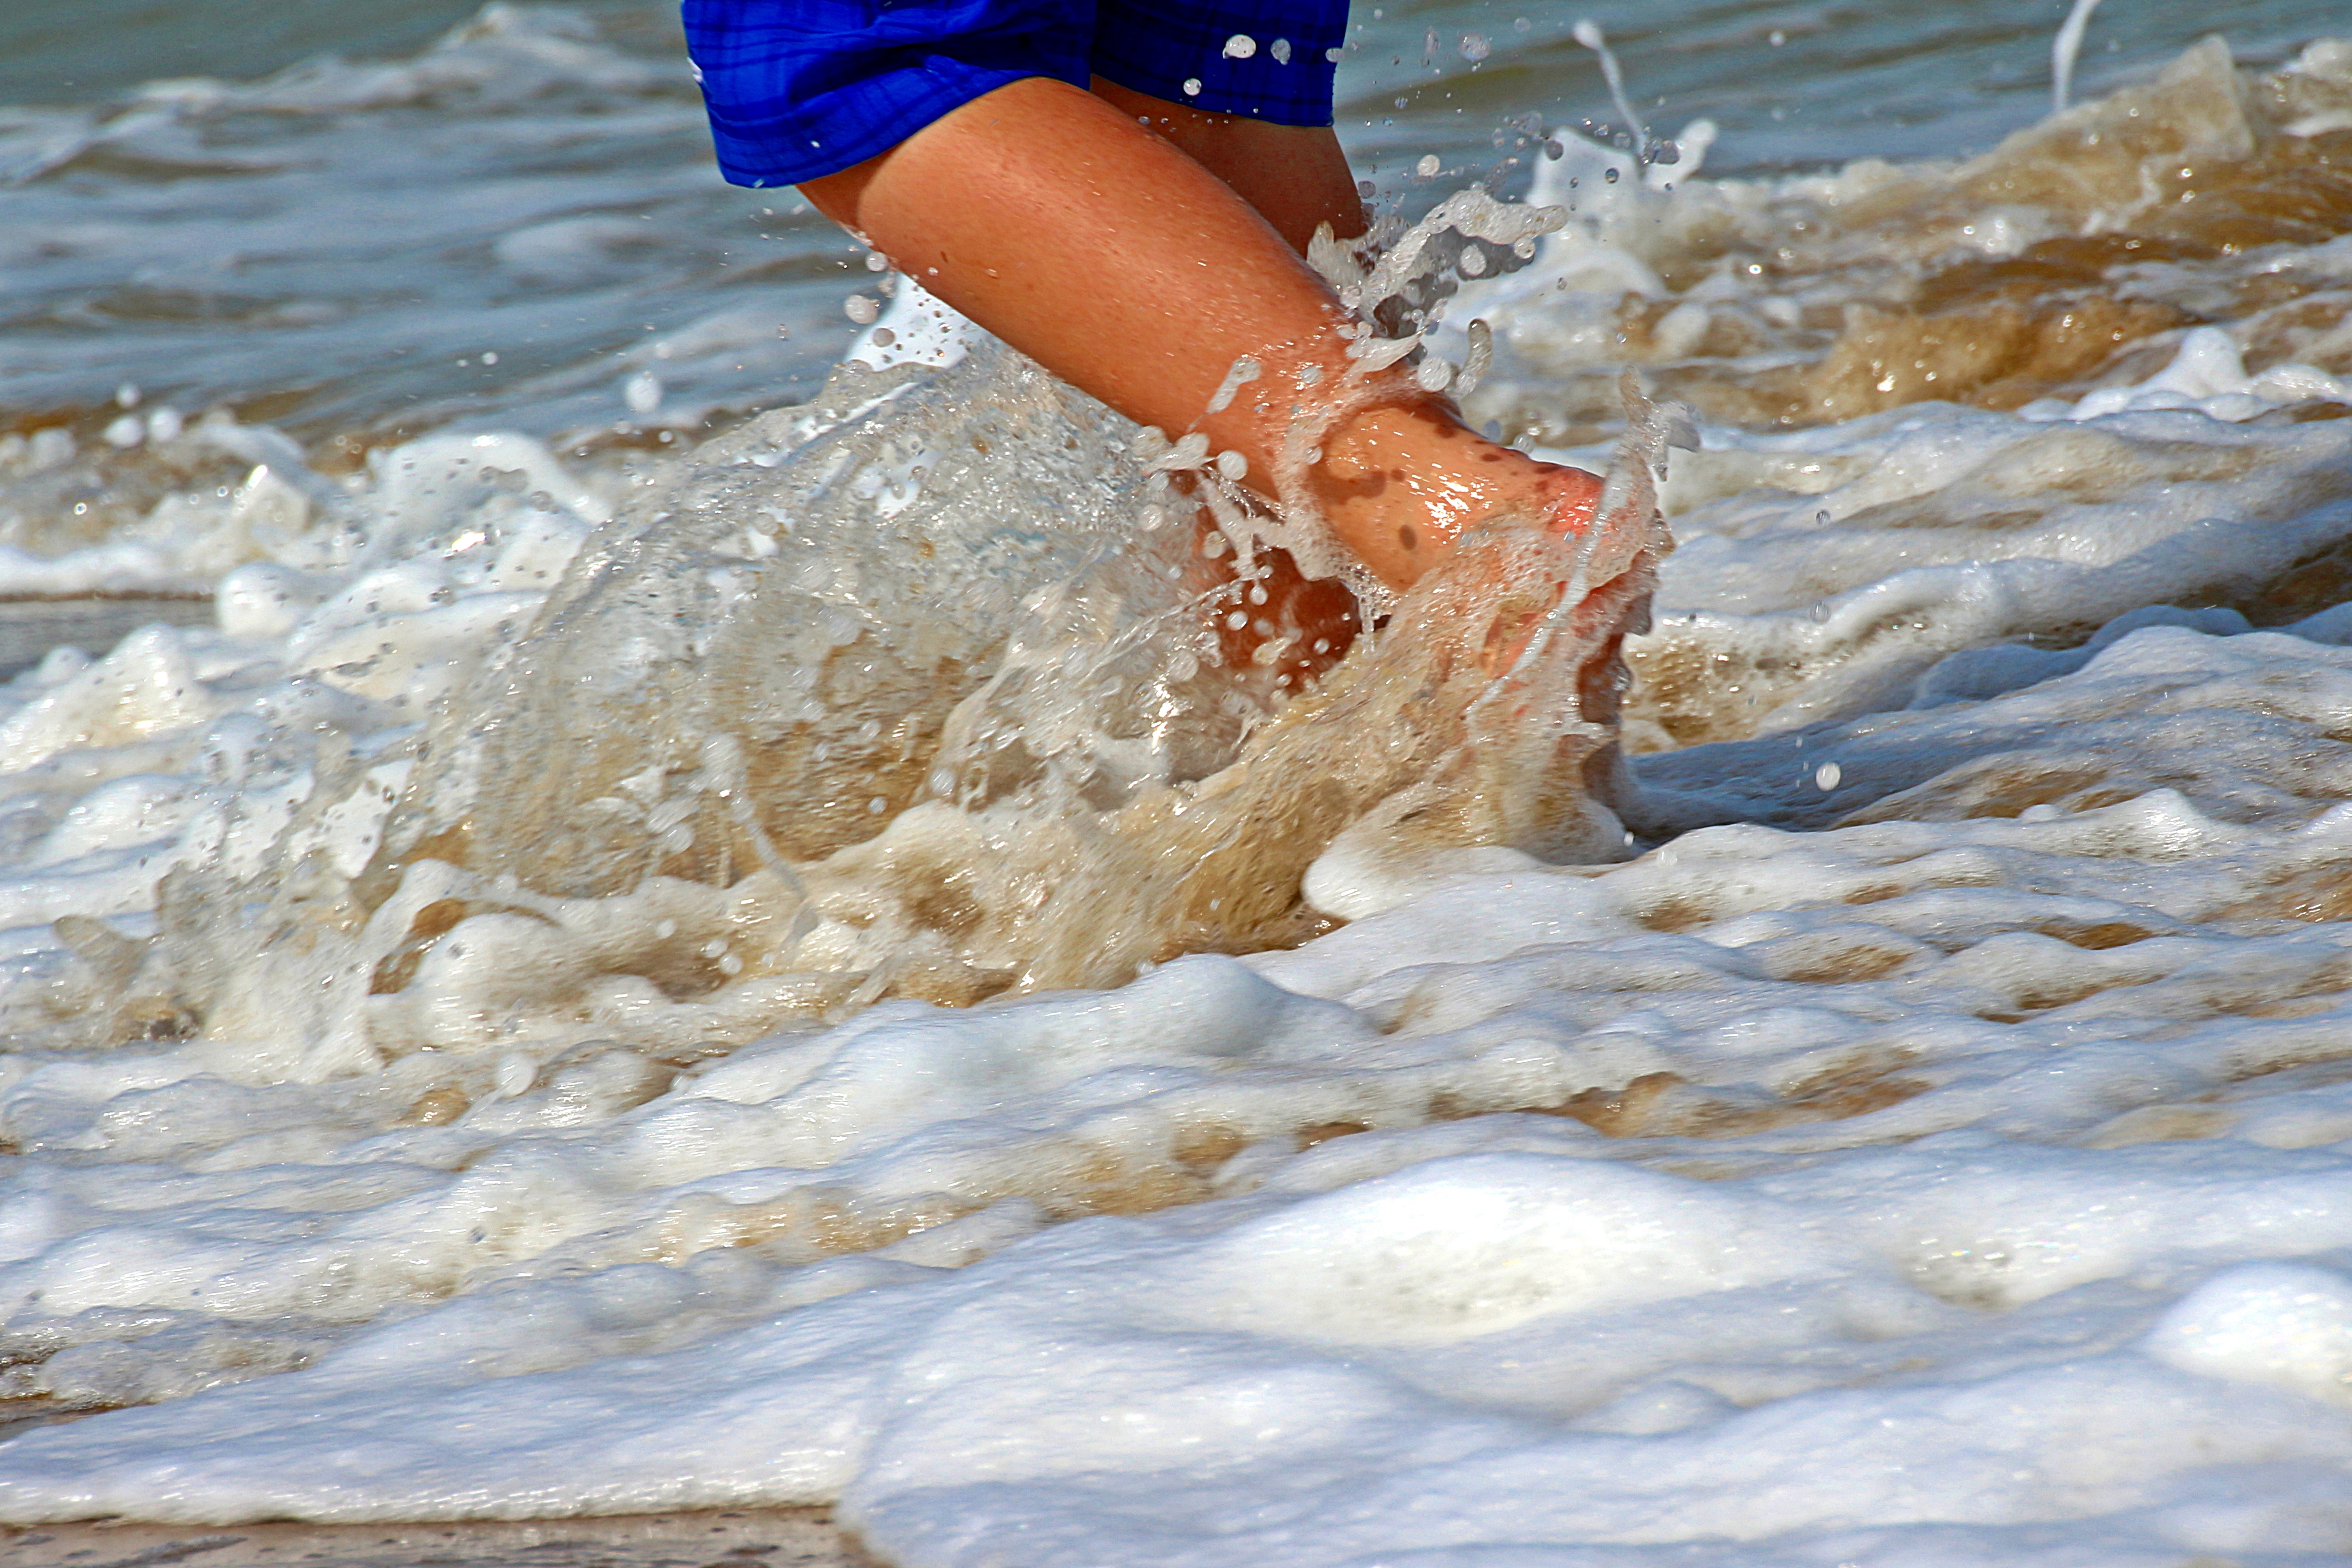
beach, sea, water, sand, rock, sun, wave, feet, summer, foam, walk, leg, splash, spray, material, barefoot, legs, go, sand beach, water splashes, fun bathing